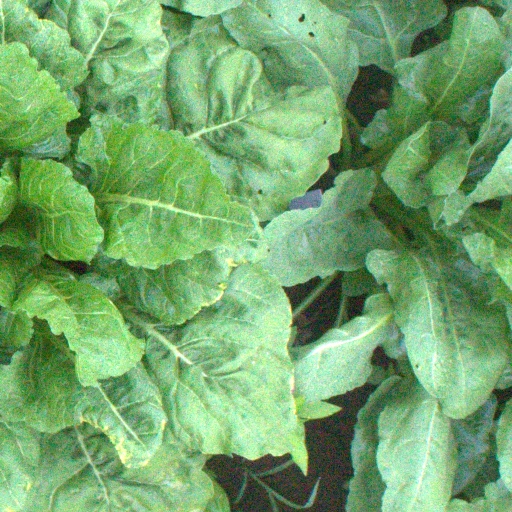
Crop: sugar beet